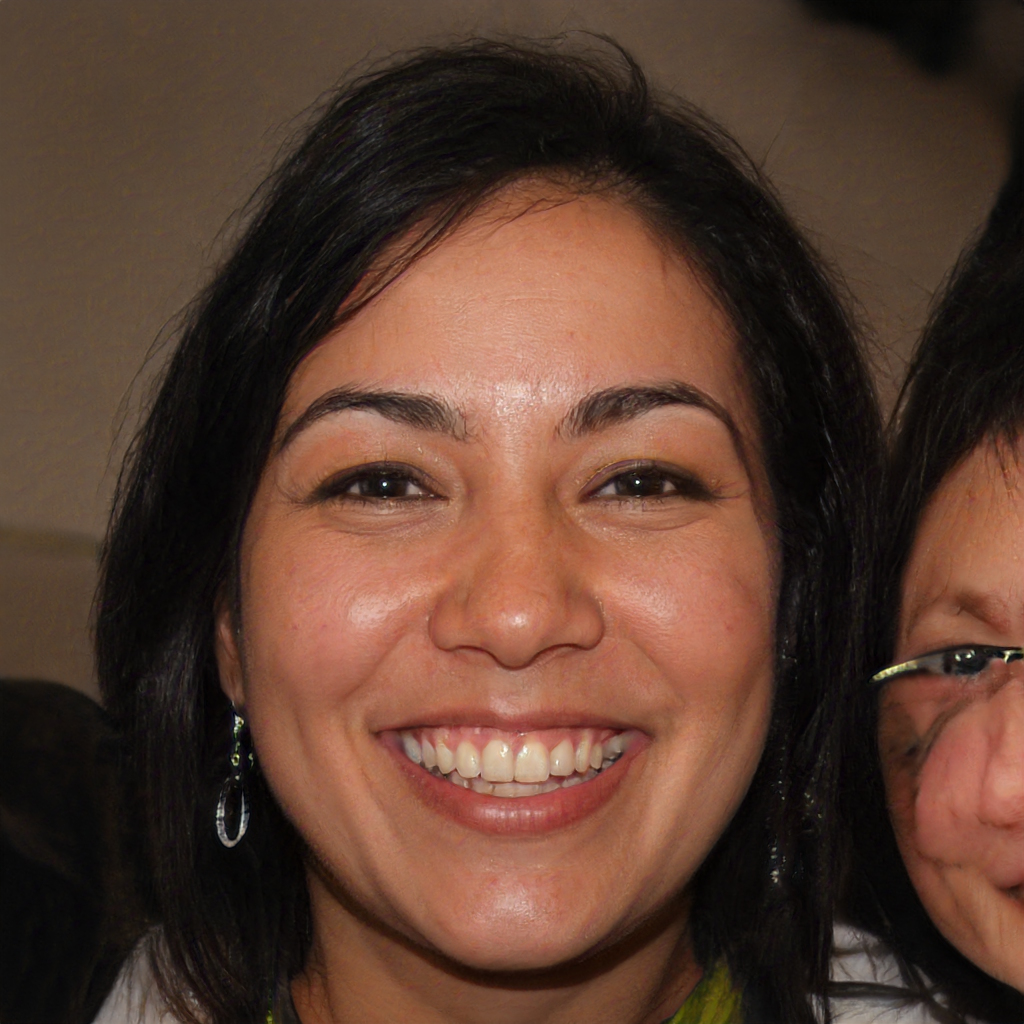
Portrait style: Real Portrait